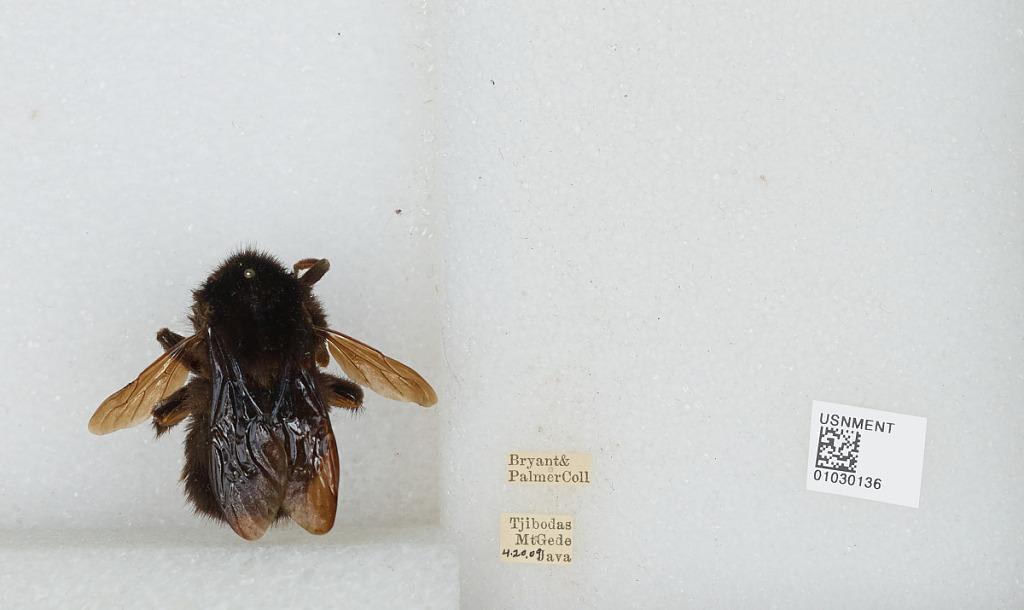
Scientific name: Bombus (Rufipedibombus) rufipes Lepeletier
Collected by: Bryant & Palmer
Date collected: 1909-4-20
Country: Indonesia
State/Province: West Java
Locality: Tjibodas, Mt. Gede